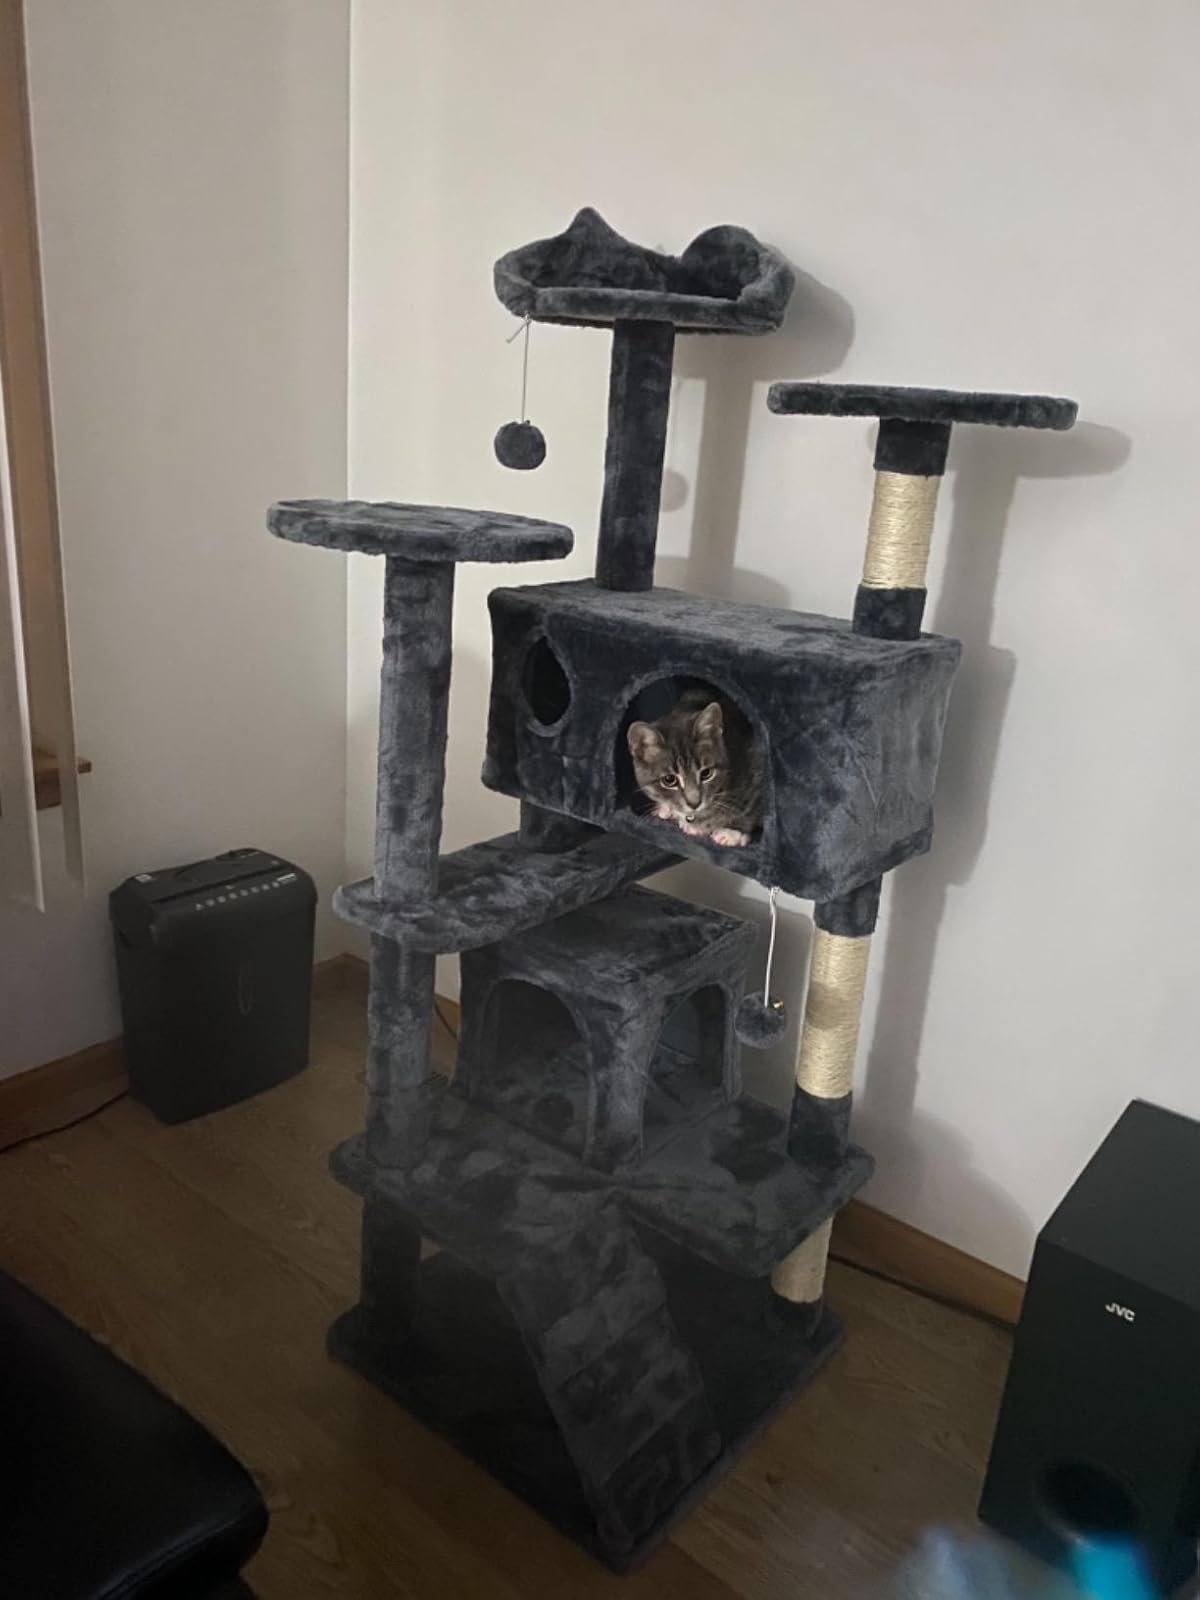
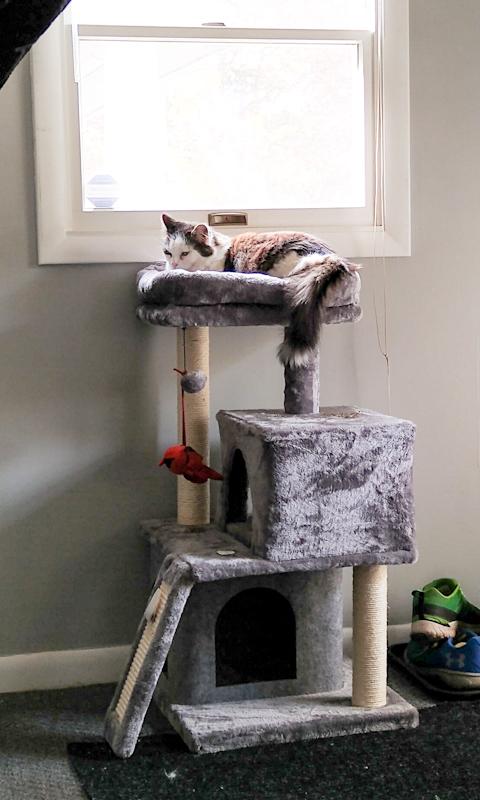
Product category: items_cat tree
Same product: no